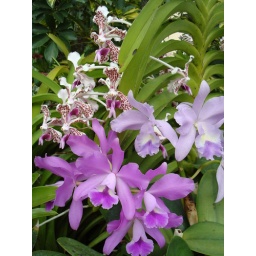
I visited the Botanical Building in Balboa Park. The building is large and FULL of plants of all kinds.